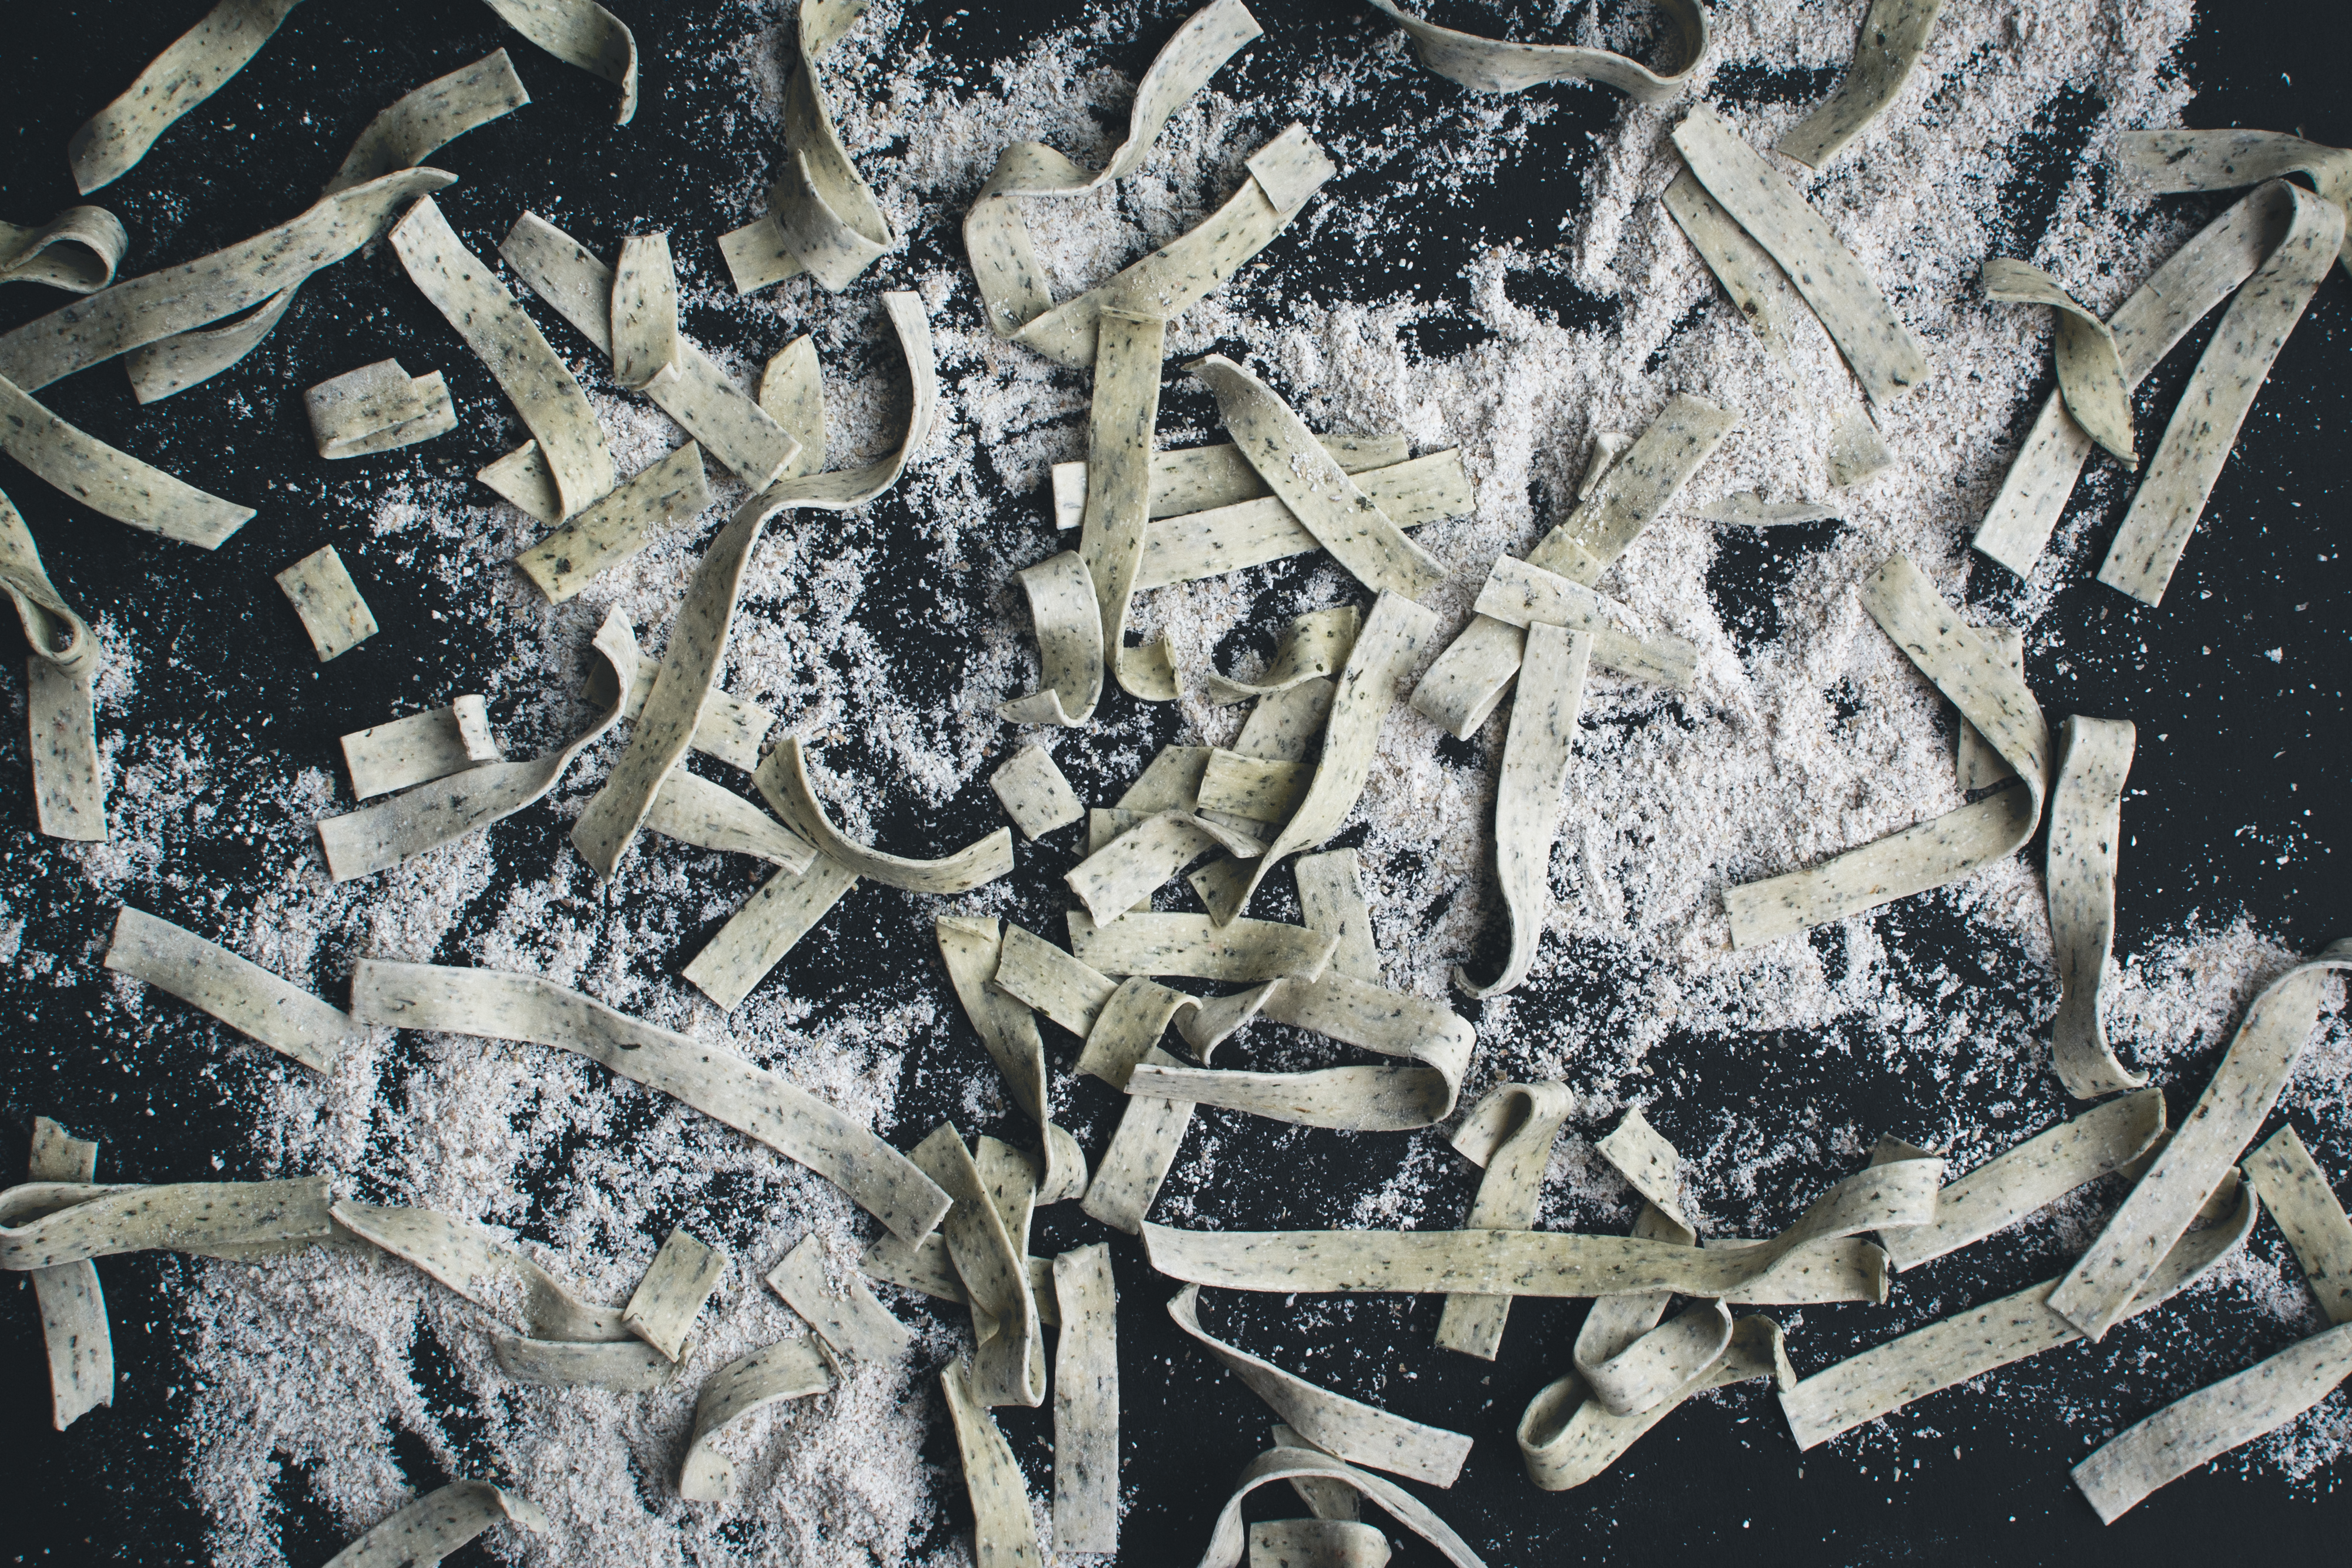
design, pattern, art, font, scrap, photography, illustration, rock, metal